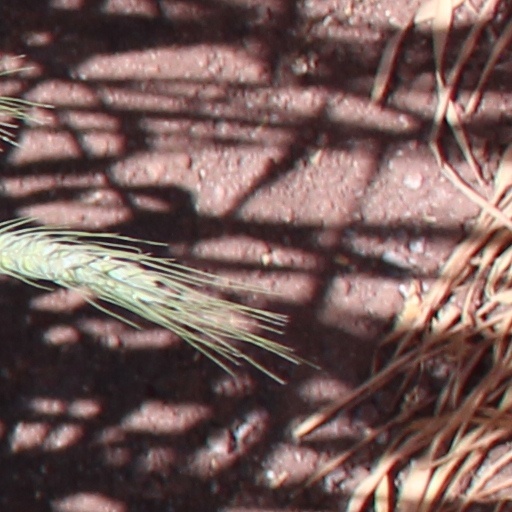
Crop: wheat